Maria del Mar Bonnin Palou

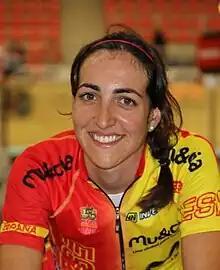
María del Mar Bonnin Palou in 2015

Maria del Mar Bonnin Palou (born 12 May 1990 in Palma de Mallorca, Spain) is a Spanish professional road and track racing cyclist who rides for Lointek. Her last result is the 75th place for the general classification during the Festival Elsy Jacobs in 2016.